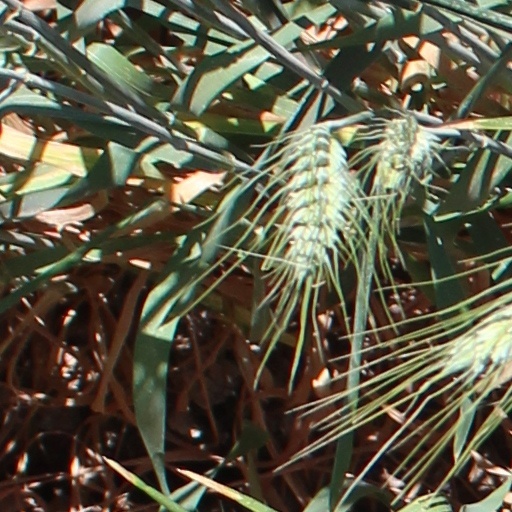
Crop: wheat